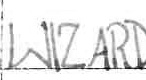
Label: Wizards